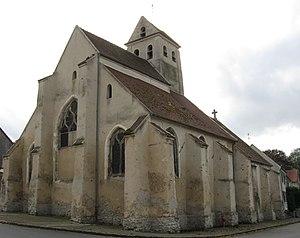
Église de l'Assomption-de-la-Vierge de Vinantes. (Seine-et-Marne, région Île-de-France).
Vinantes est une commune française située dans le département de Seine-et-Marne en région Île-de-France.